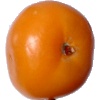
Label: yellow_tomato